United Nations Security Council Resolution 875

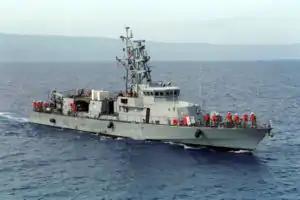
USS "Tempest" (PC-2) patrolling as part of maritime embargo against Haiti

United Nations Security Council resolution 875, adopted unanimously on 16 October 1993, after recalling resolutions 841 (1993), 861 (1993), 862 (1993), 867 (1993) and 873 (1993), the council, aware of the continued failure of parties in Haiti implement the Governors Island Agreement, widened international sanctions and imposed a naval blockade against the country.